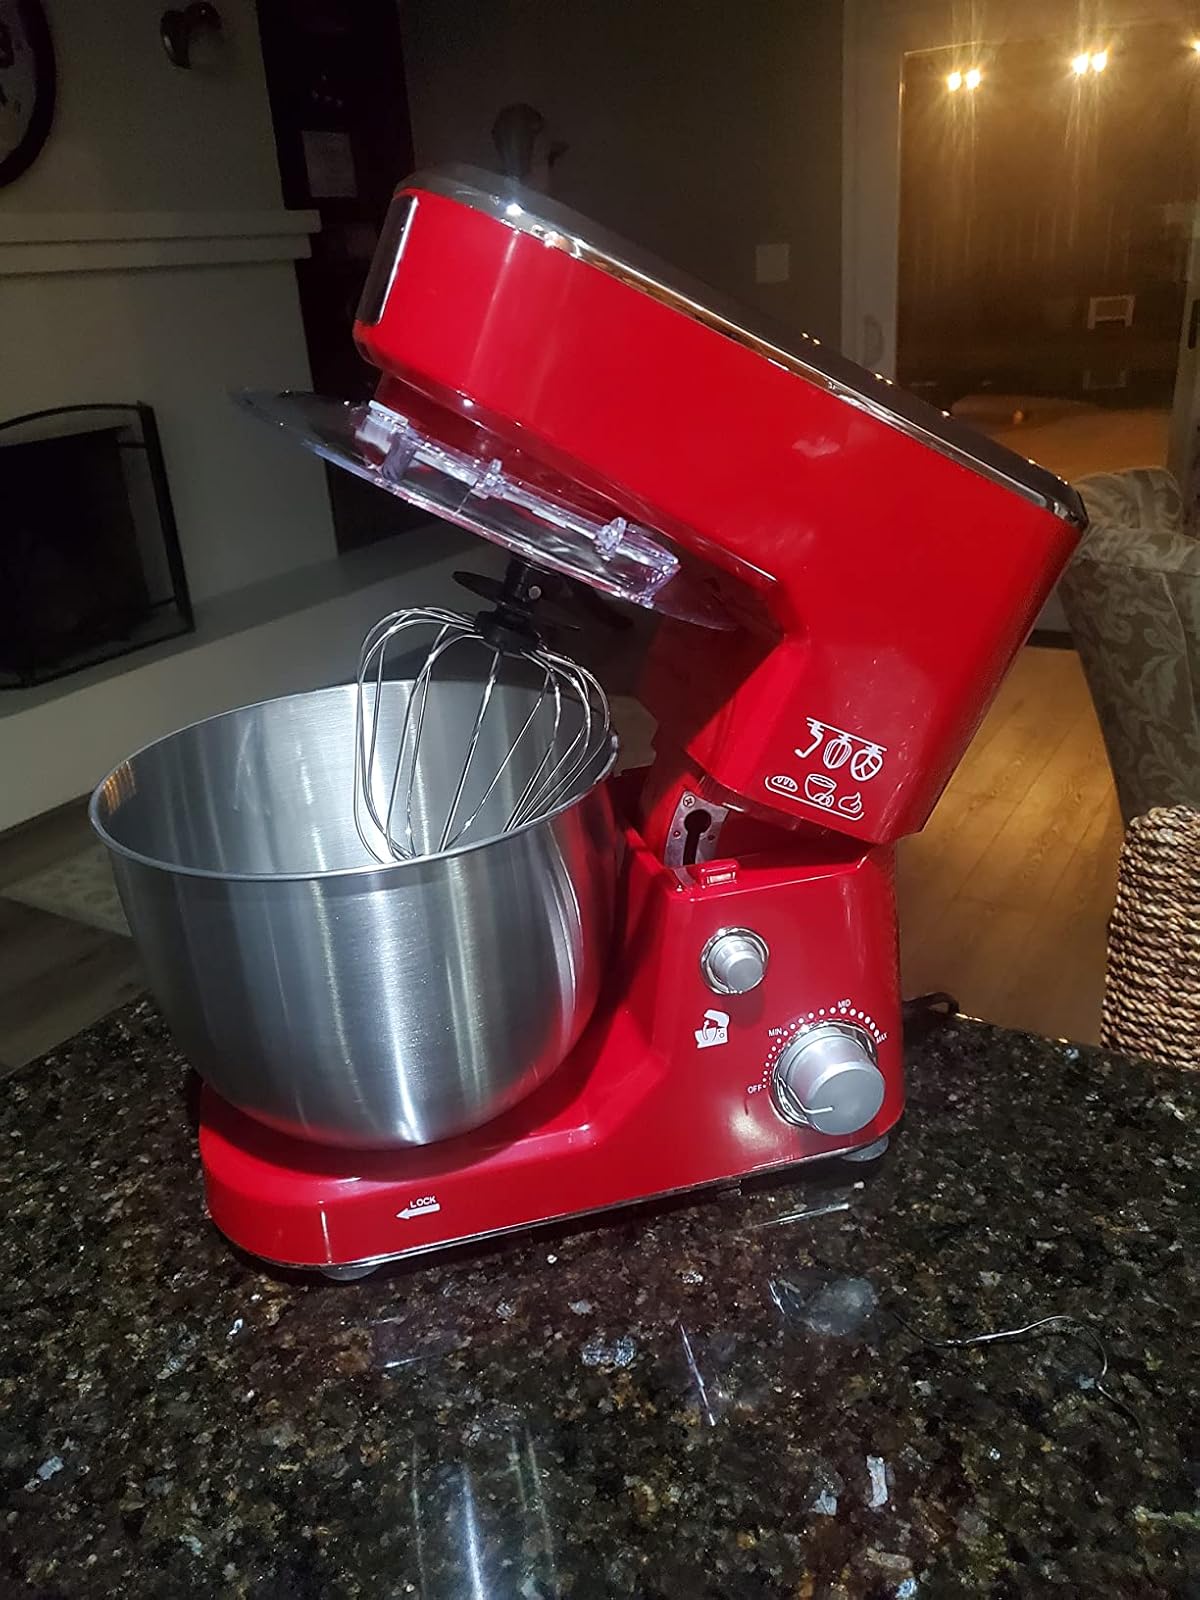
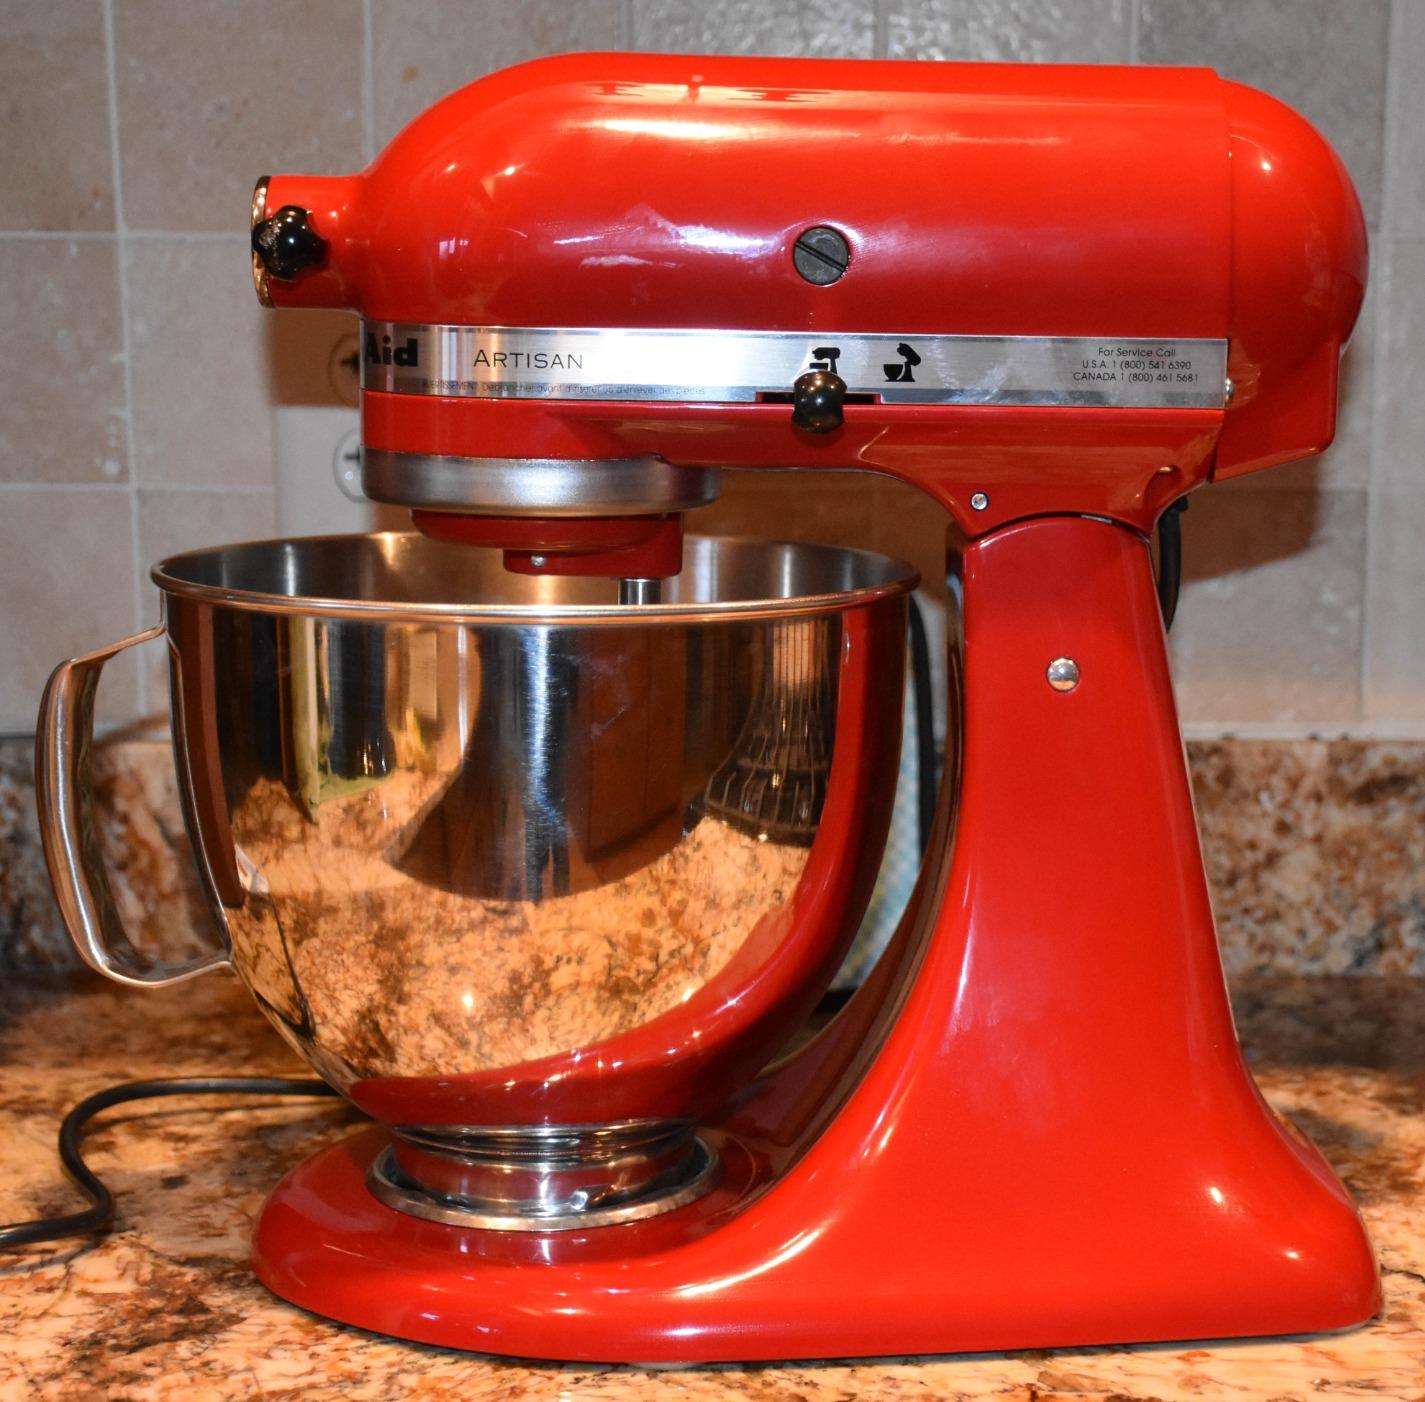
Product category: items_mixer
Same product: no